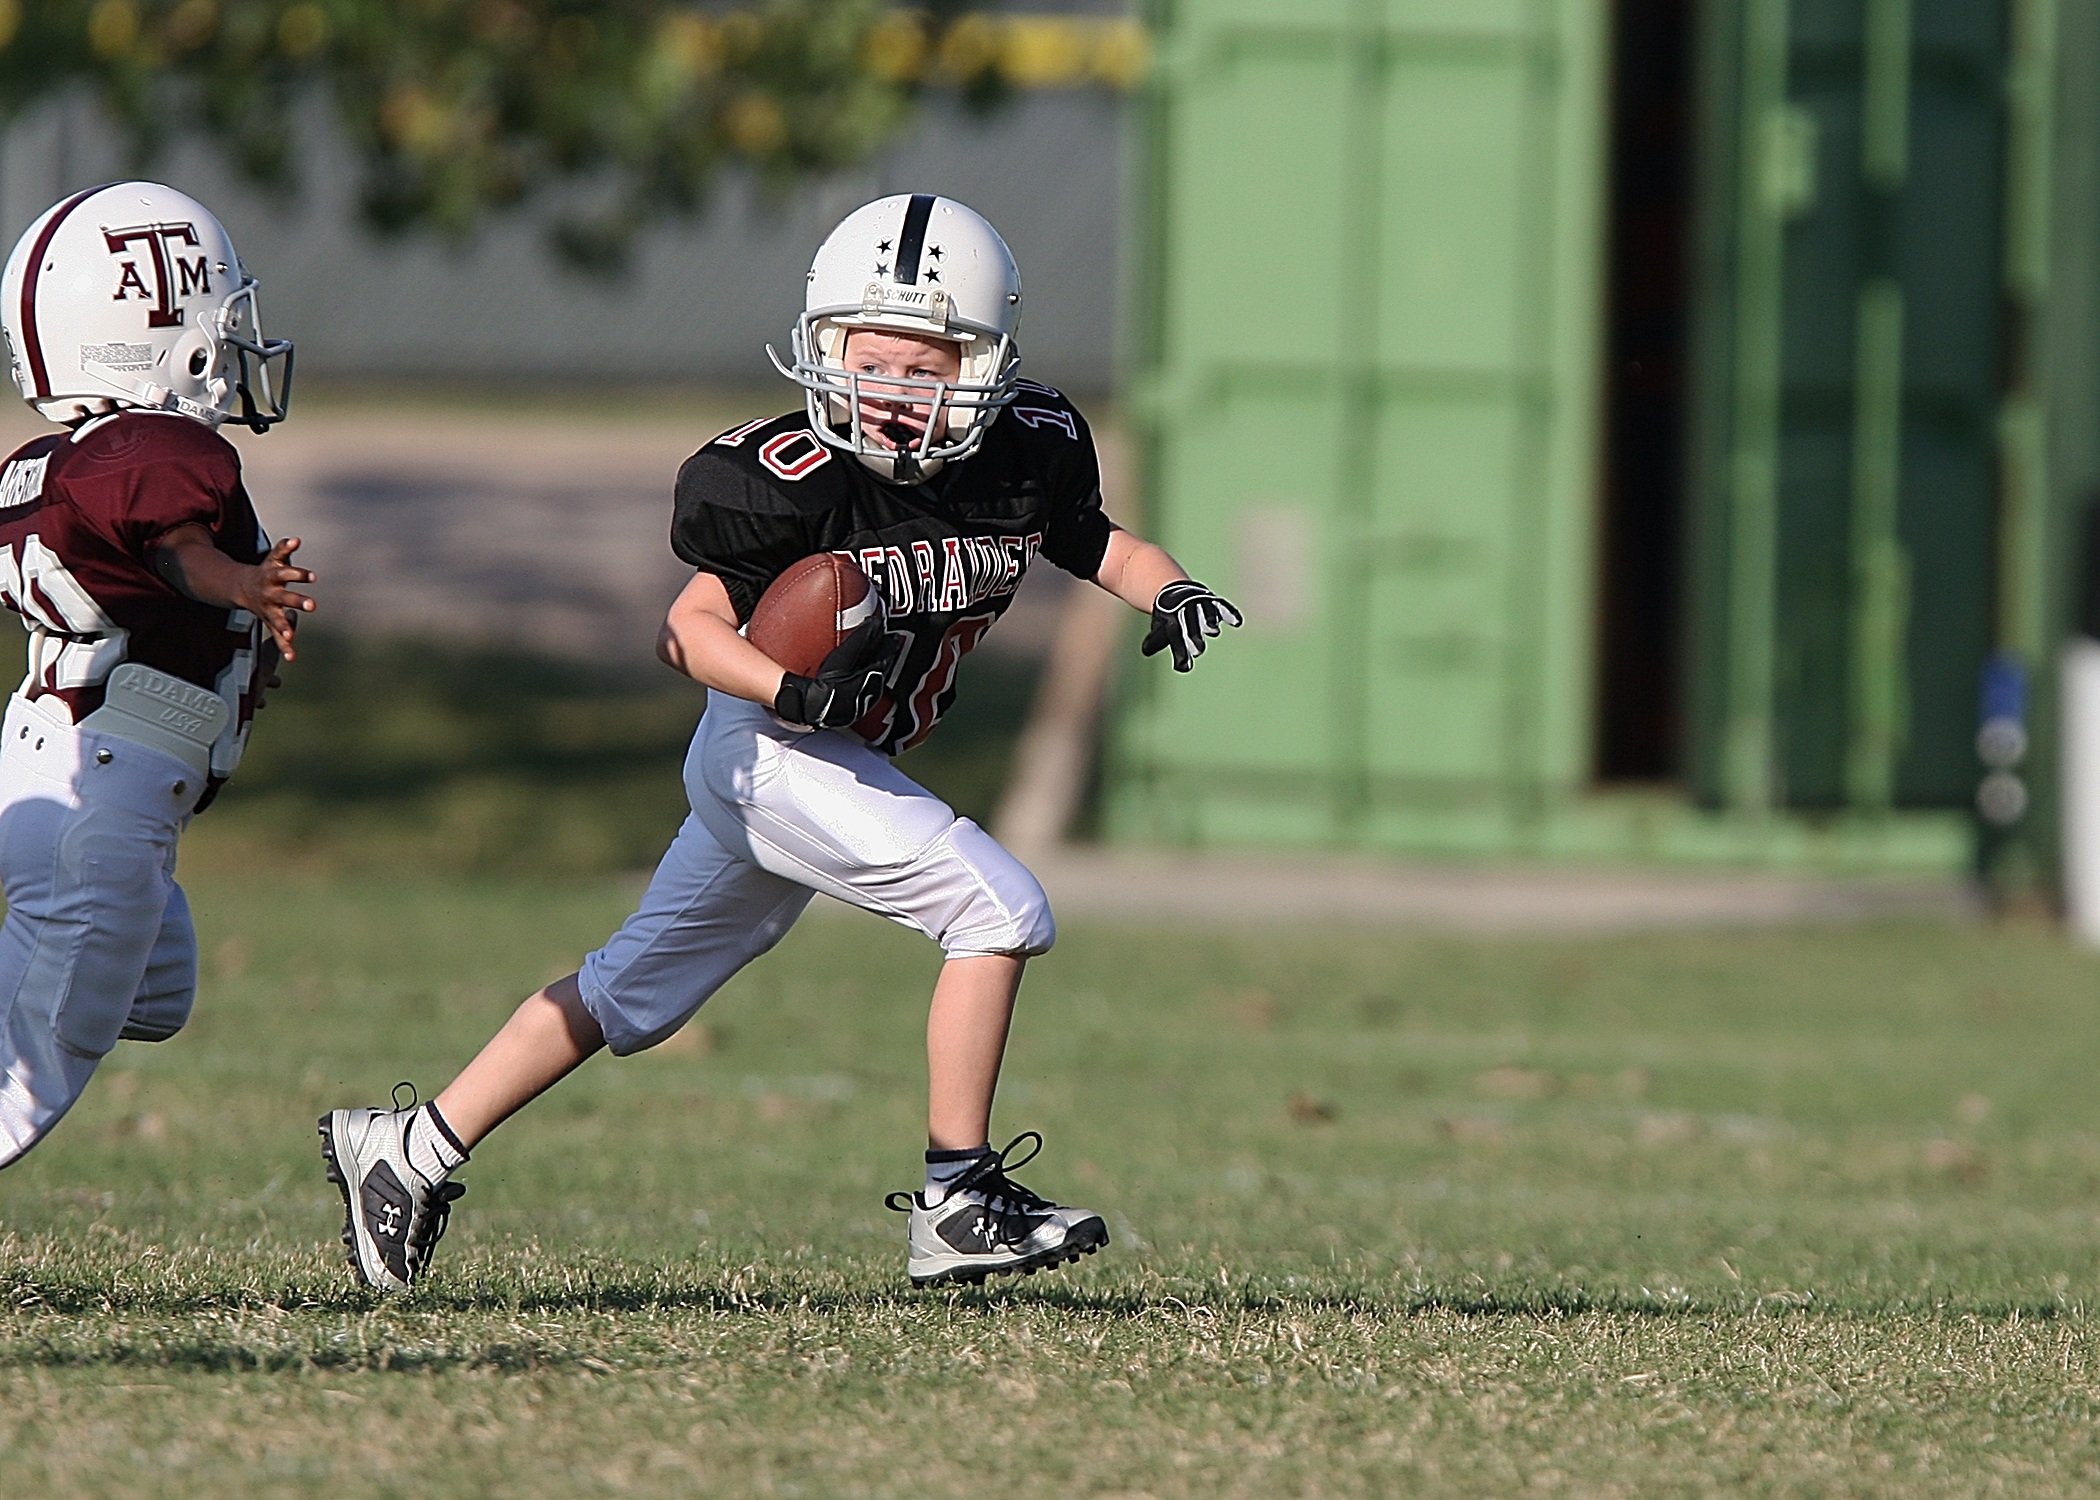
grass, sport, game, kid, young, green, youth, action, soccer, child, football, player, outdoors, competition, american, american football, sports, ball, athlete, active, tackle, ball carrier, running back, youth league, ball game, team sport, baseball positions, gridiron football